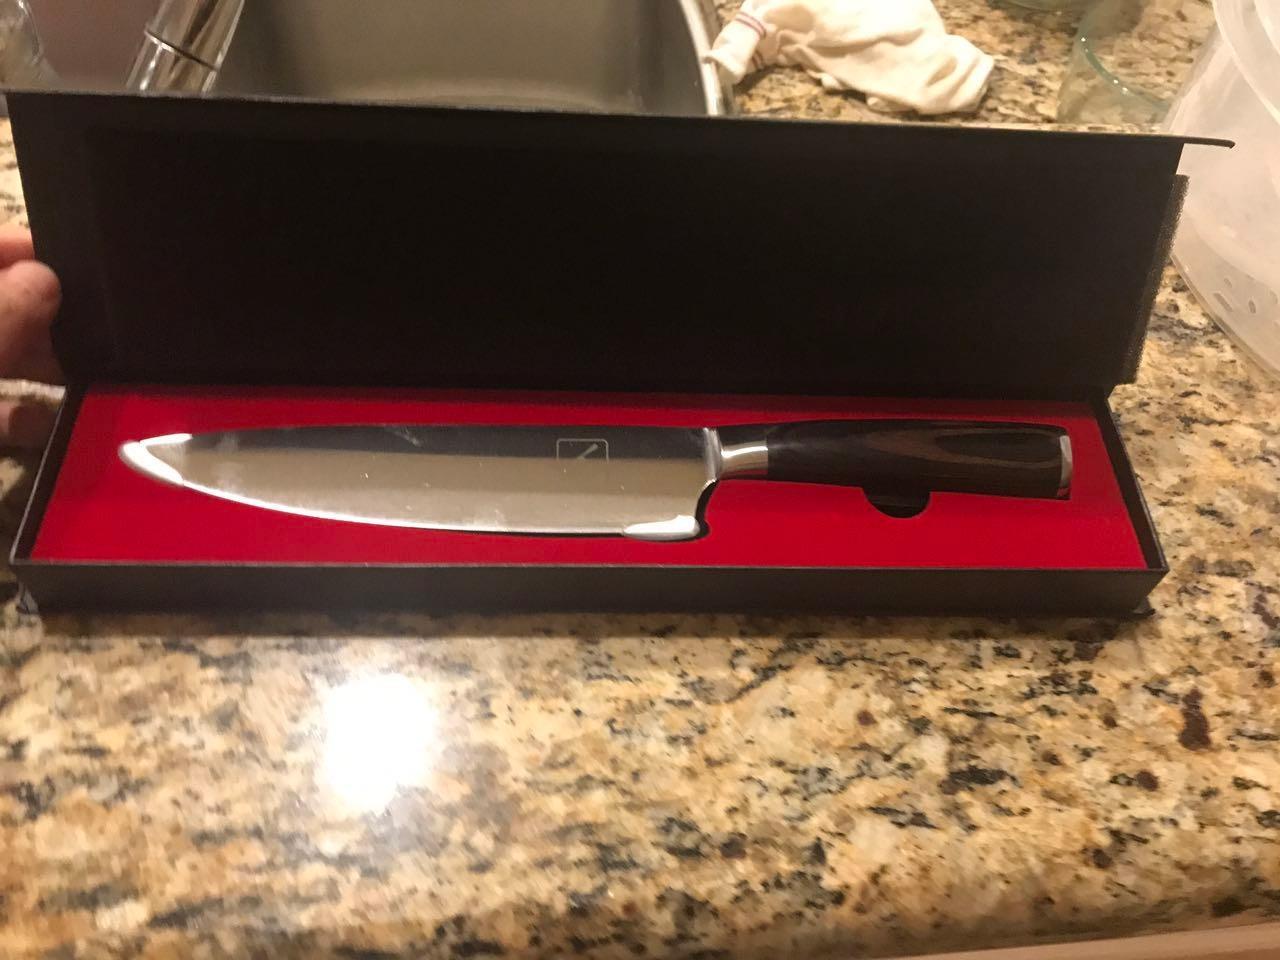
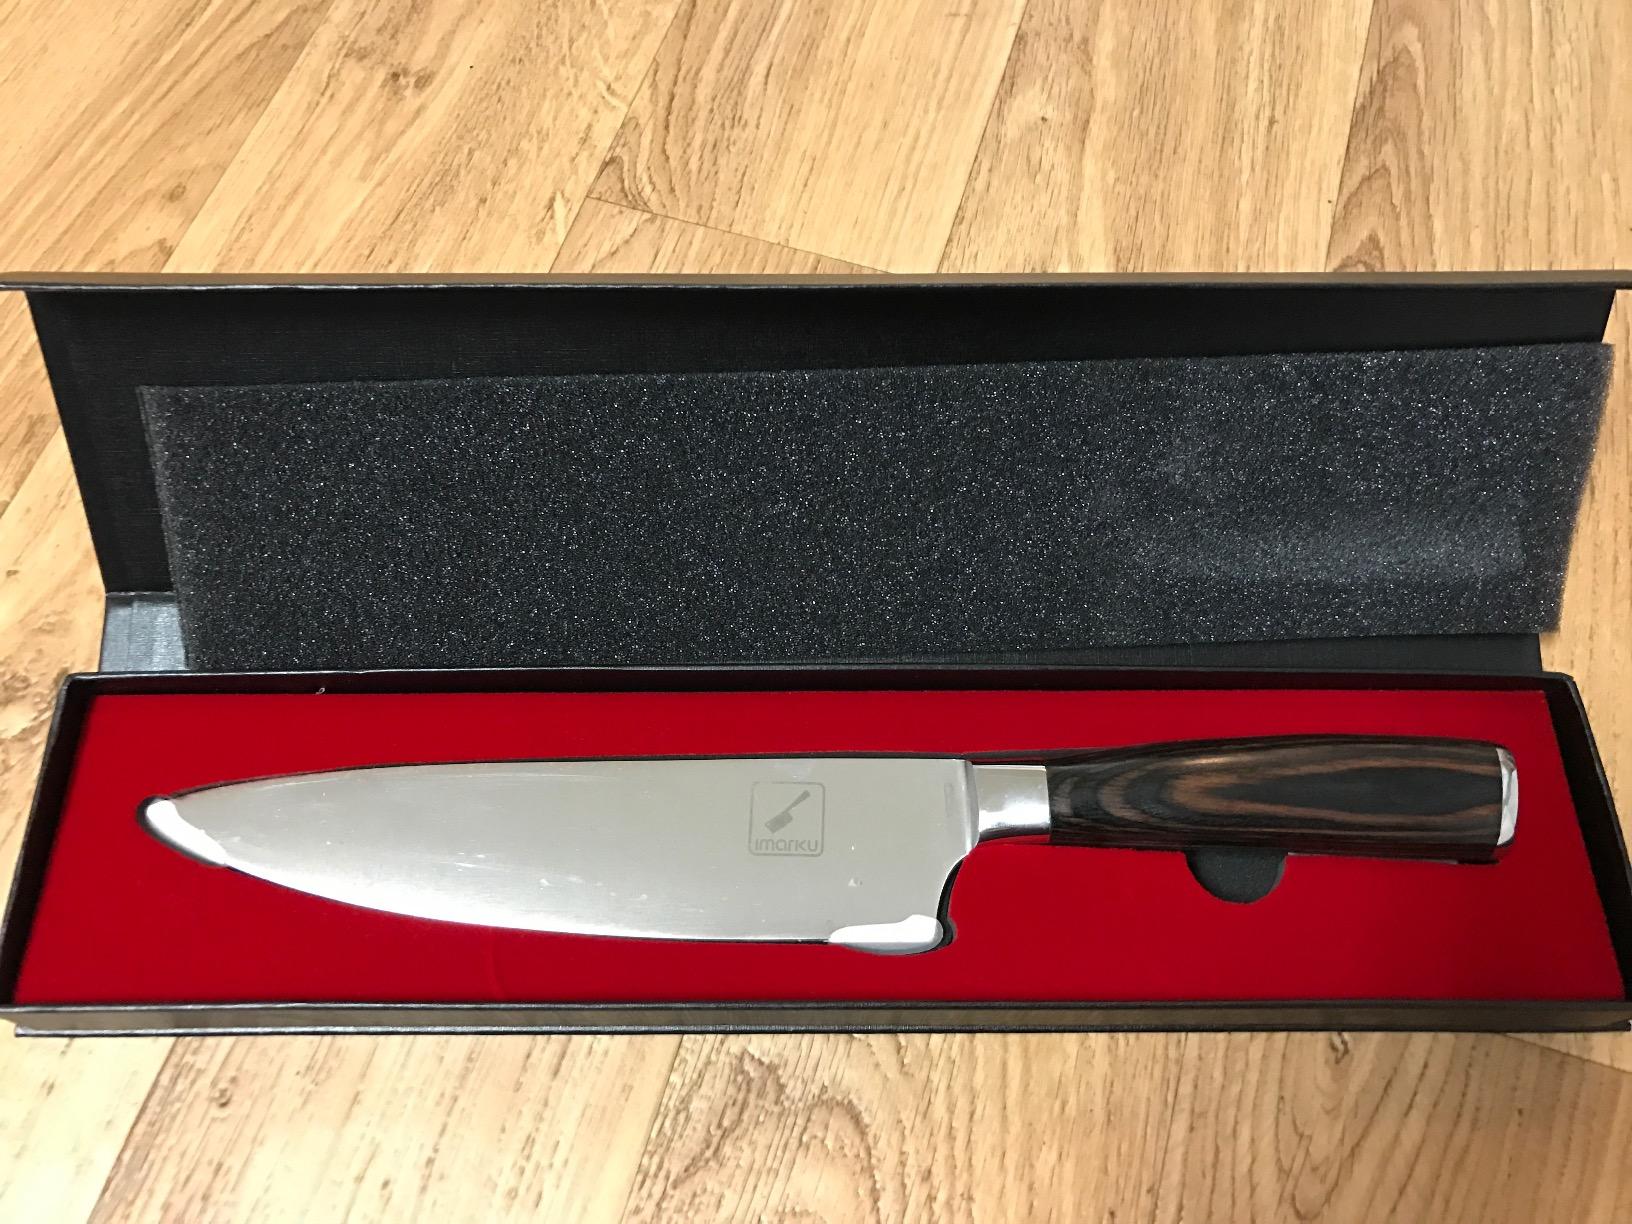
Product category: items_knife
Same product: yes